Volgograd

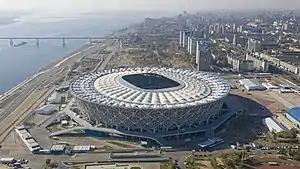
Aerial view of the Volgograd Arena in 2018

Volgograd hosts one of the few self-propelled floating churches in the world: the chapel boat of Saint Vladimir of Volgograd. Spearheaded by Vladimir Koretsky and assisted by a Dutch Orthodox priest who was part of the organization Aid to the Church in Need (ACN), the Saint Vladimir was consecrated in October 2004 on the shore of the Volga. Originally a decommissioned landing craft found in a shipyard outside St. Petersburg, it took two years to convert it into a floating church. The boat chapel sports three shining domes and was decorated with icons and religious motifs by a local Volgograd artist. On its maiden voyage, the Saint Vladimir reached Astrakhan in the south and Saratov in the north; traveling an 800 kilometer (~500 mile) span of the Volga River.